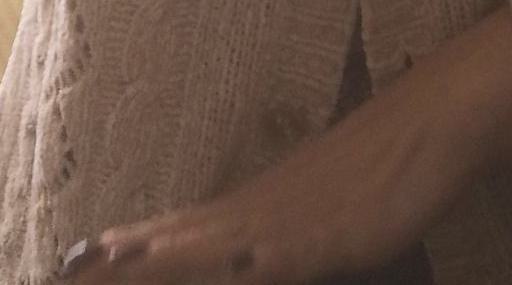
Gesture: no_gesture